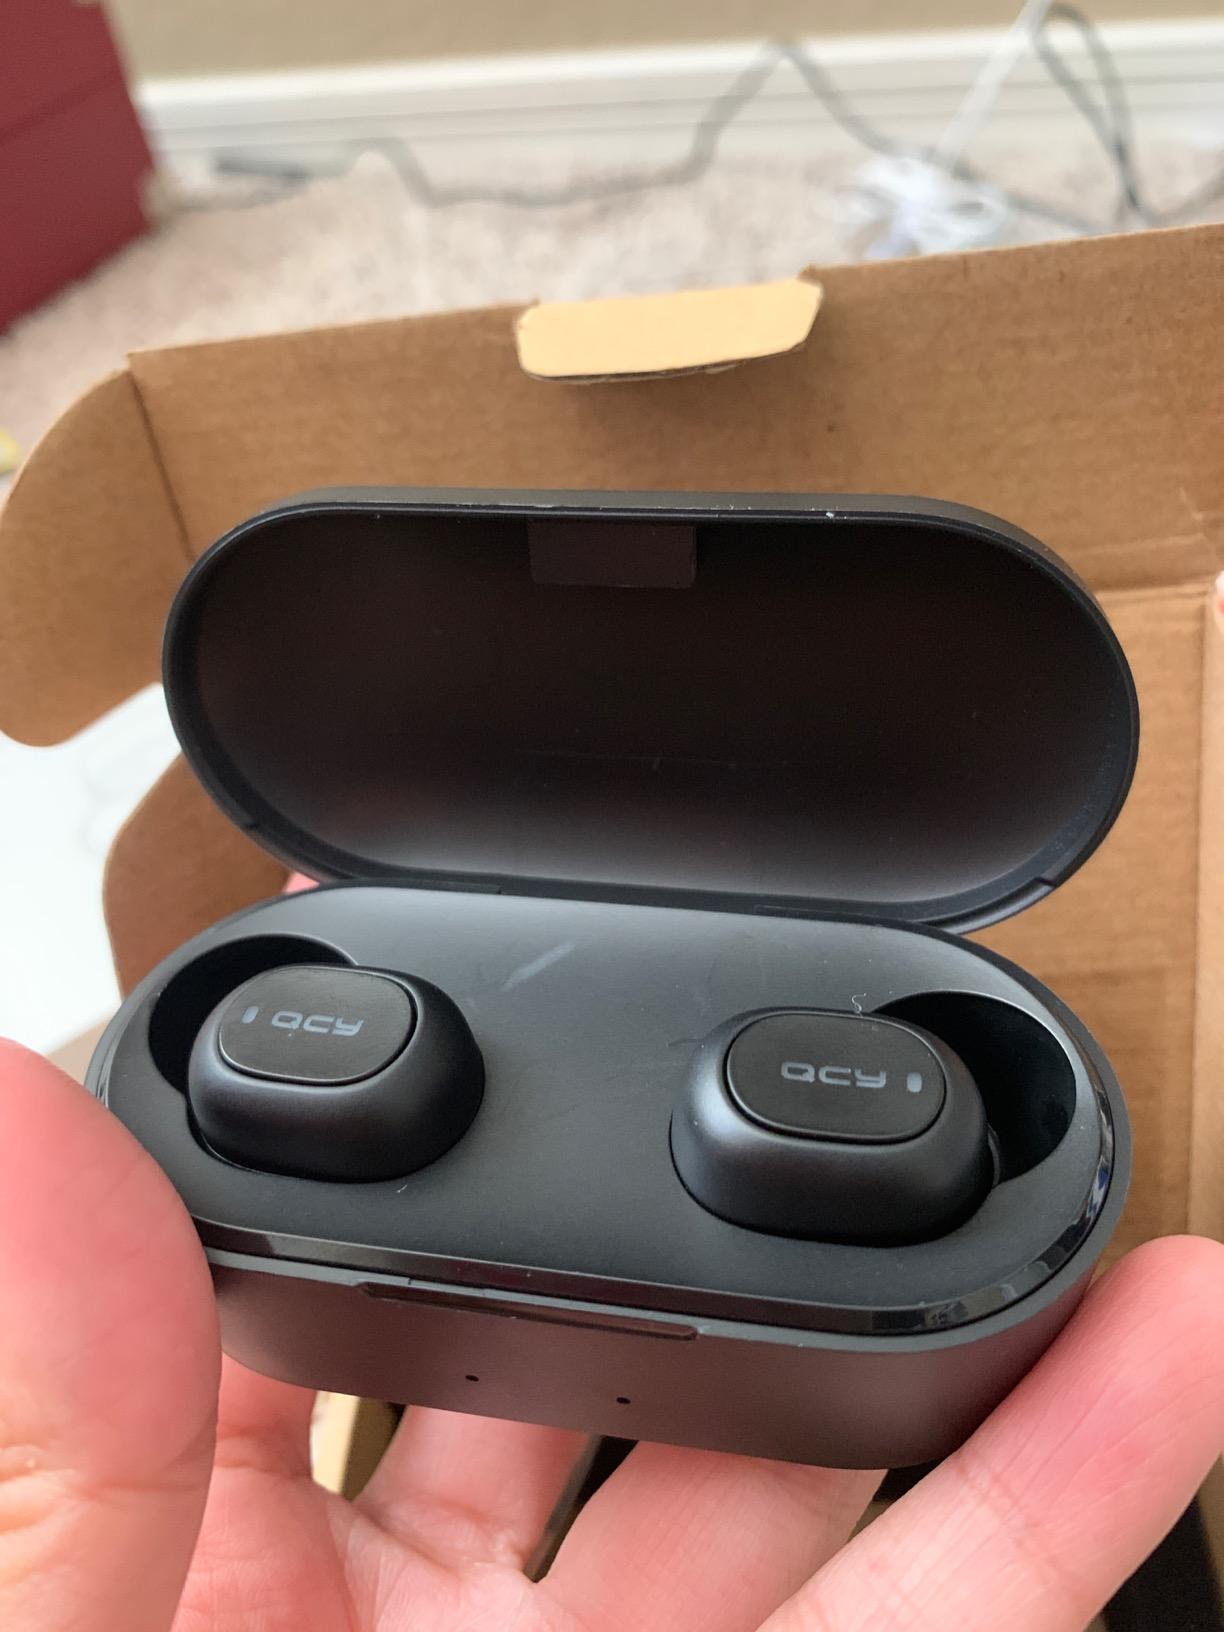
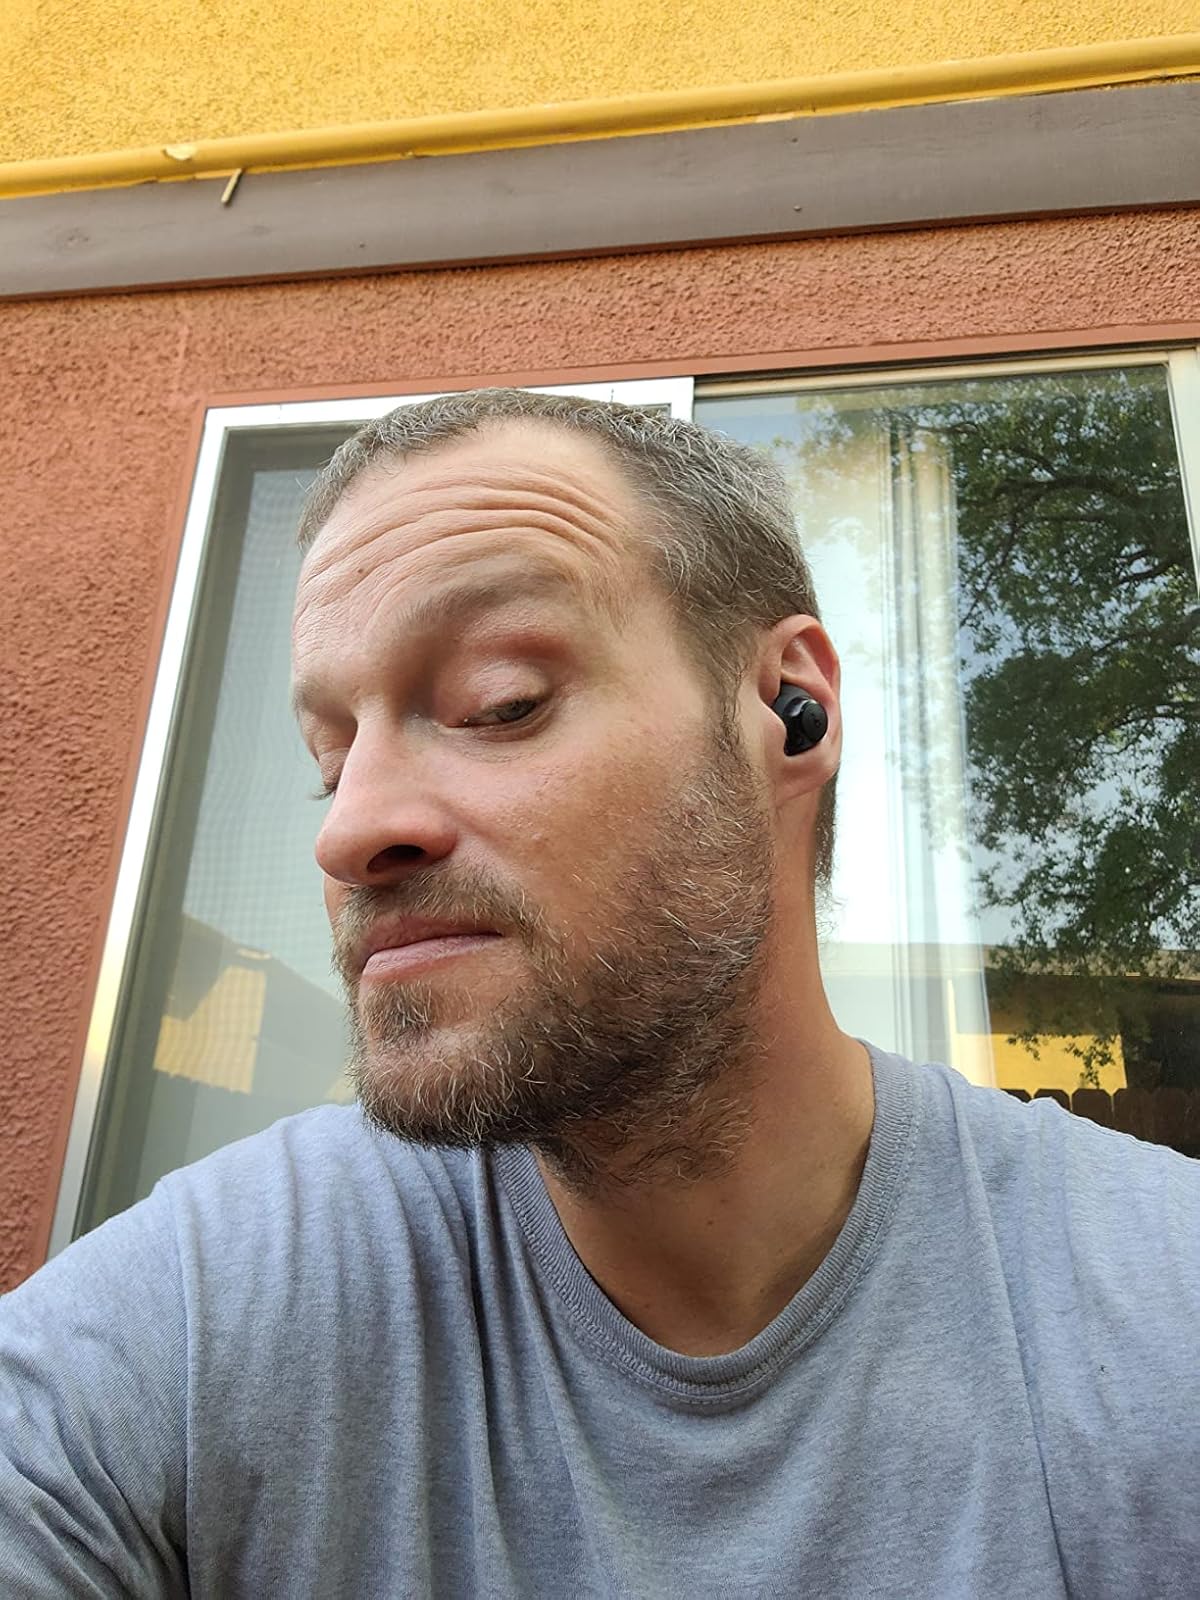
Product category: earbuds
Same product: no